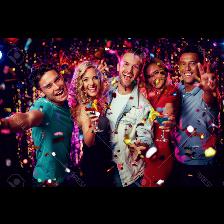
Label: Human